Hornsea Pottery

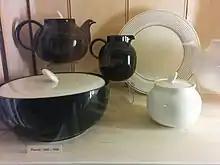
"Pierrot" pattern, 1985–86

In 1979 the number of employees rose to 460, and by 1981 it peaked at 700. However, this state of affairs did not last and after 1978 profits plummeted owing to development costs associated with its new factory in Lancaster, and production losses at its new plant. In 1980 a team from the National Westminster Bank was sent to review the company's management and appoint a new managing director, Mr Anthony Kusmirek who joined the company in 1975 as project director. Noel Rawson the sales director and Anthony Kusmirek the new managing director were both dismissed after attempting to redress the company's sales performance and improve the product range. In 1981 the National Westminster Bank then appointed Gordon Barker as managing director and nominated a new management team.